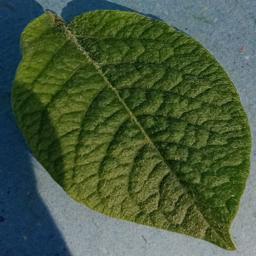
Label: Potato___Healthy